Rey de Reyes (2000)

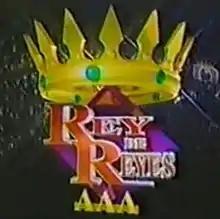
Official logo of the Rey de Reyes broadcast

The Rey de Reyes 2000 (Spanish for "King of Kings") was the fourth annual Rey de Reyes professional wrestling tournament and show, produced by the Mexican wrestling promotion AAA. The event took place on March 5, 2000, in the Toreo de Cuatro Caminos arena in Naucalpan, Mexico State, Mexico. The Rey de Reyes tournament consisted of a semi-final round of four four-man elimination matches and a final match with the winners of each of the semi-finals facing off in an elimination match until only one man remained. The final of the 2000 Rey de Reyes tournament pitted Abismo Negro, El Alebrije, Charly Manson, and Cibernético against each other. Besides the five tournament matches the show featured an additional four matches including two "Lucha de Apuestas" matches, one where the hair of the wrestler's seconds were on the line. The other "Apuesta" match, which was also the main event match saw both La Parka, Jr. and Gigante Drako put their masks on the line.